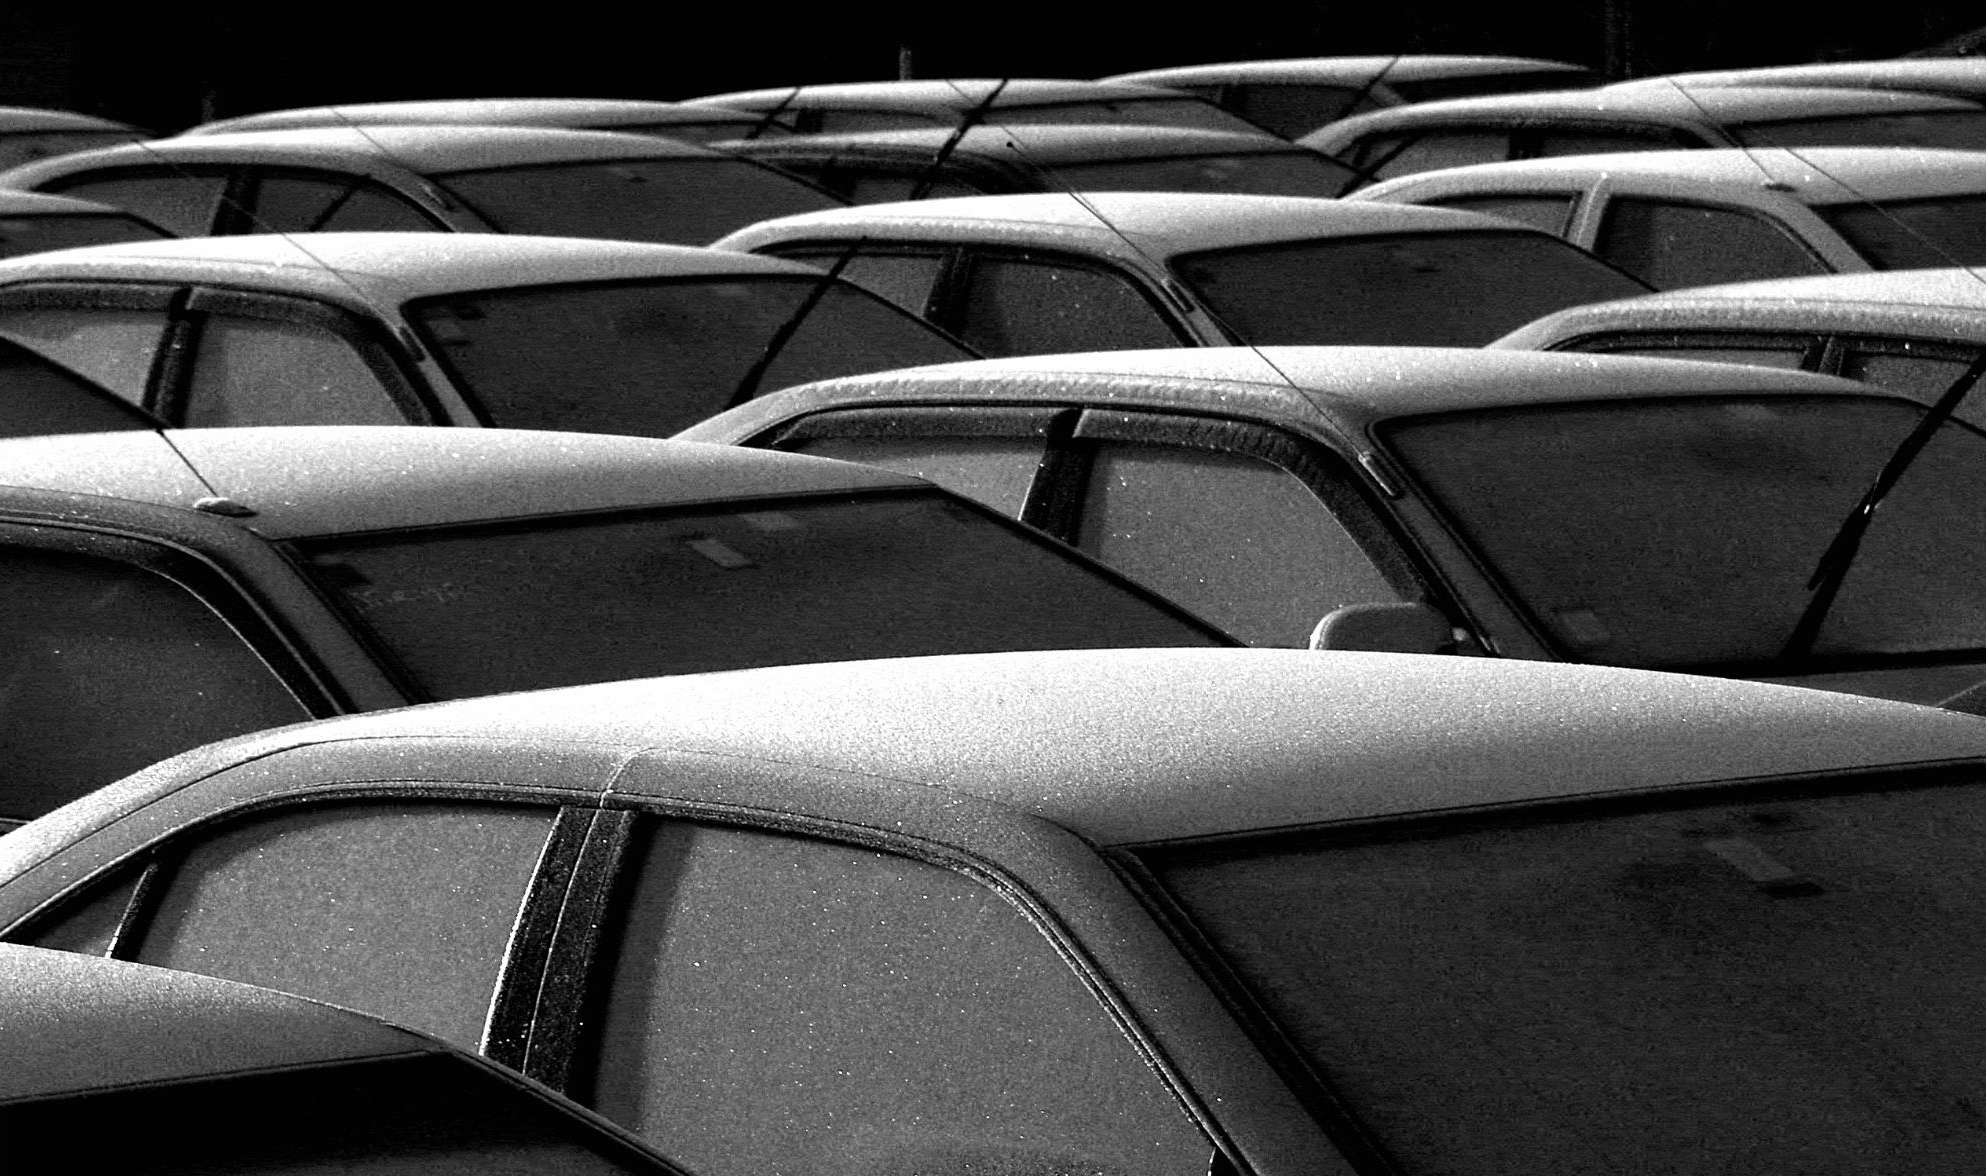
black and white, car, wheel, window, glass, frost, vehicle, weather, monochrome, sports car, blackandwhite, supercar, cars, carroofs, lamborghini, land vehicle, monochrome photography, automobile make, automotive exterior, automotive design, luxury vehicle, executive car